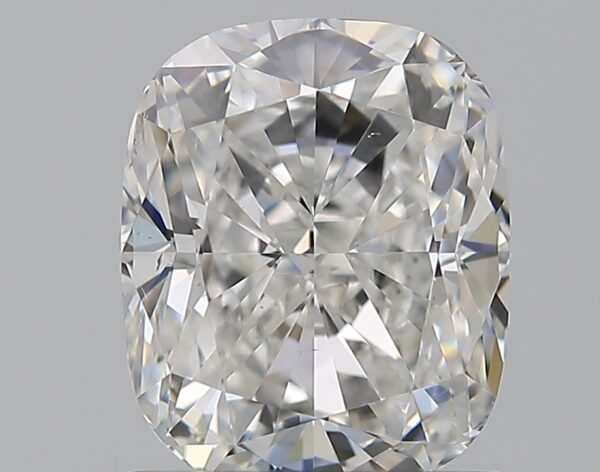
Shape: cushion
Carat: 1.5
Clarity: VS2
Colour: F
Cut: VG
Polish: EX
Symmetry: EX
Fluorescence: N
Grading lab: GIA
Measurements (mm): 7.15 x 5.92 x 4.19